Burrenwood

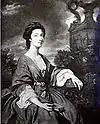
Theodosia Clanwilliam by Reynolds

It lies on some land conveniently halfway between Theodosia Clanwilliam's mother's famous new house at Castle Ward, near Strangford Lough (the mother had married Bernard Ward after the early death of Robert Hawkins-Magill), the seventeenth century holdings of Alderman William Hawkins in and near Rathfriland, the infamous and similarly ancient Magill ancestral seat at Gill Hall, near Dromore, and the Greenore ferry which was caught by way of Newry, which at one time was plague ridden, avoidance of which is said to have been the incentive to build, in six weeks, the house by the Burren.